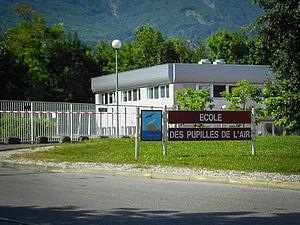
Panneau d'entrée de l'école des pupilles de l'air à Montbonnot, Isère.
L'École des pupilles de l'air 749 « Élève Jacques Lorenzi » ou EPA, située dans la commune de Montbonnot-Saint-Martin, près de Grenoble, est l'un des six lycées de la Défense, du ministère de la Défense français. Il s'agit du seul lycée-collège de l'Armée de l'air.